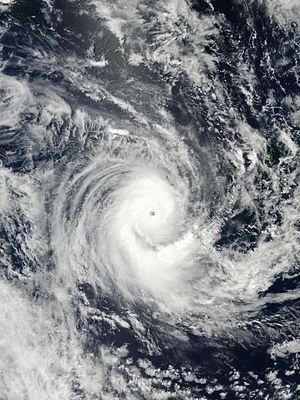
La Nouvelle-Calédonie est une collectivité française composée d'un ensemble d'îles et d'archipels d'Océanie, situés en mer de Corail et dans l'océan Pacifique Sud. L'île principale est la Grande Terre, longue de 400 km et comptant 64 km en sa plus grande largeur.
La Nouvelle-Calédonie, avec 18 576 km² et une ZEE de 1 450 000 km², occupe une position moyenne entre le géant continental australien et les petites îles de la Mélanésie ou de Micronésie. Cette superficie en fait l'un des plus grands territoires du Pacifique Sud et le second de la France d'outre-mer, après la Guyane. Sa surface émergée est à peu près aussi étendue que la Picardie ou que la Basse-Normandie.
Le cyclone Erica fut un cyclone tropical qui frappa durement la Nouvelle-Calédonie les 13 et 14 mars 2003.